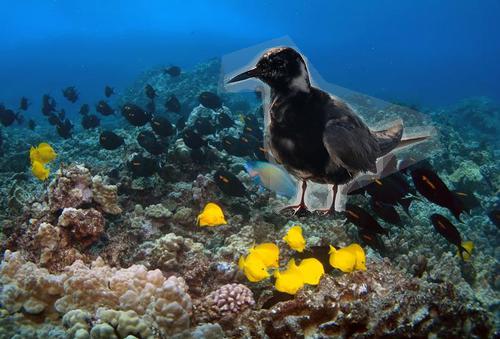
Bird species: Black_Tern
Bird type: waterbird
Background: water